José María Ampuero Jáuregui

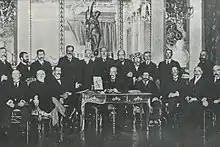
Ampuero and national Carlist leaders, 1910s

The internal Carlist crisis erupted in 1888, when Nocedal was expulsed from the party and left to build his own organisation; the movement came to be known as Integrism. Though most rank-and-file militants remained loyal, in Vascongadas “almost all grand Carlist landholders in the province defected" and all periodicals joined the rebels. Ampuero, who few years earlier had been counted among “integros más destacados”, was widely expected to side with Nocedal. However, he opted for loyalty versus the claimant and together with José Niceto de Urquizu remained one of few recognizable figures who stood by Carlos VII. Following the breakup he emerged as a key Carlist personality in Biscay and as such featured on party rallies; e.g. in 1889 he appeared along with the new party leader de Cerralbo during a Guernica anniversary of Carlos VII taking the oath to defend Basque fueros. It is not clear whether he again refused the post of the party provincial jefe, which eventually went to Román de Zubiaga; at the turn of the decades Ampuero appeared merely as his deputy.